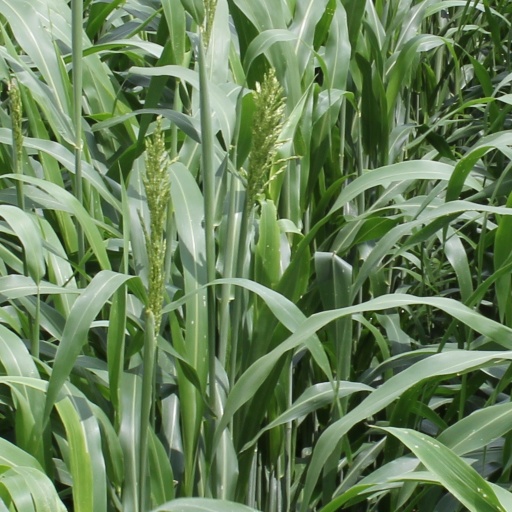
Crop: sorghum